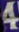
Number: 4